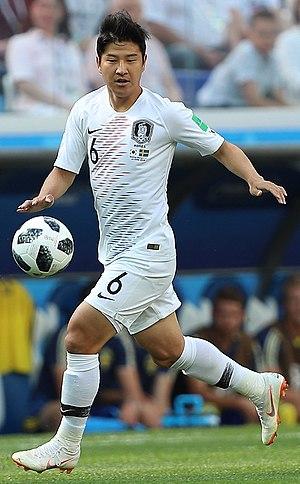
Park Joo-Ho, né le 16 janvier 1987 à Séoul, est un footballeur international sud-coréen. Il évolue au poste de défenseur ou de milieu de terrain.